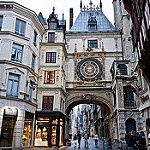
Scene: Outdoor